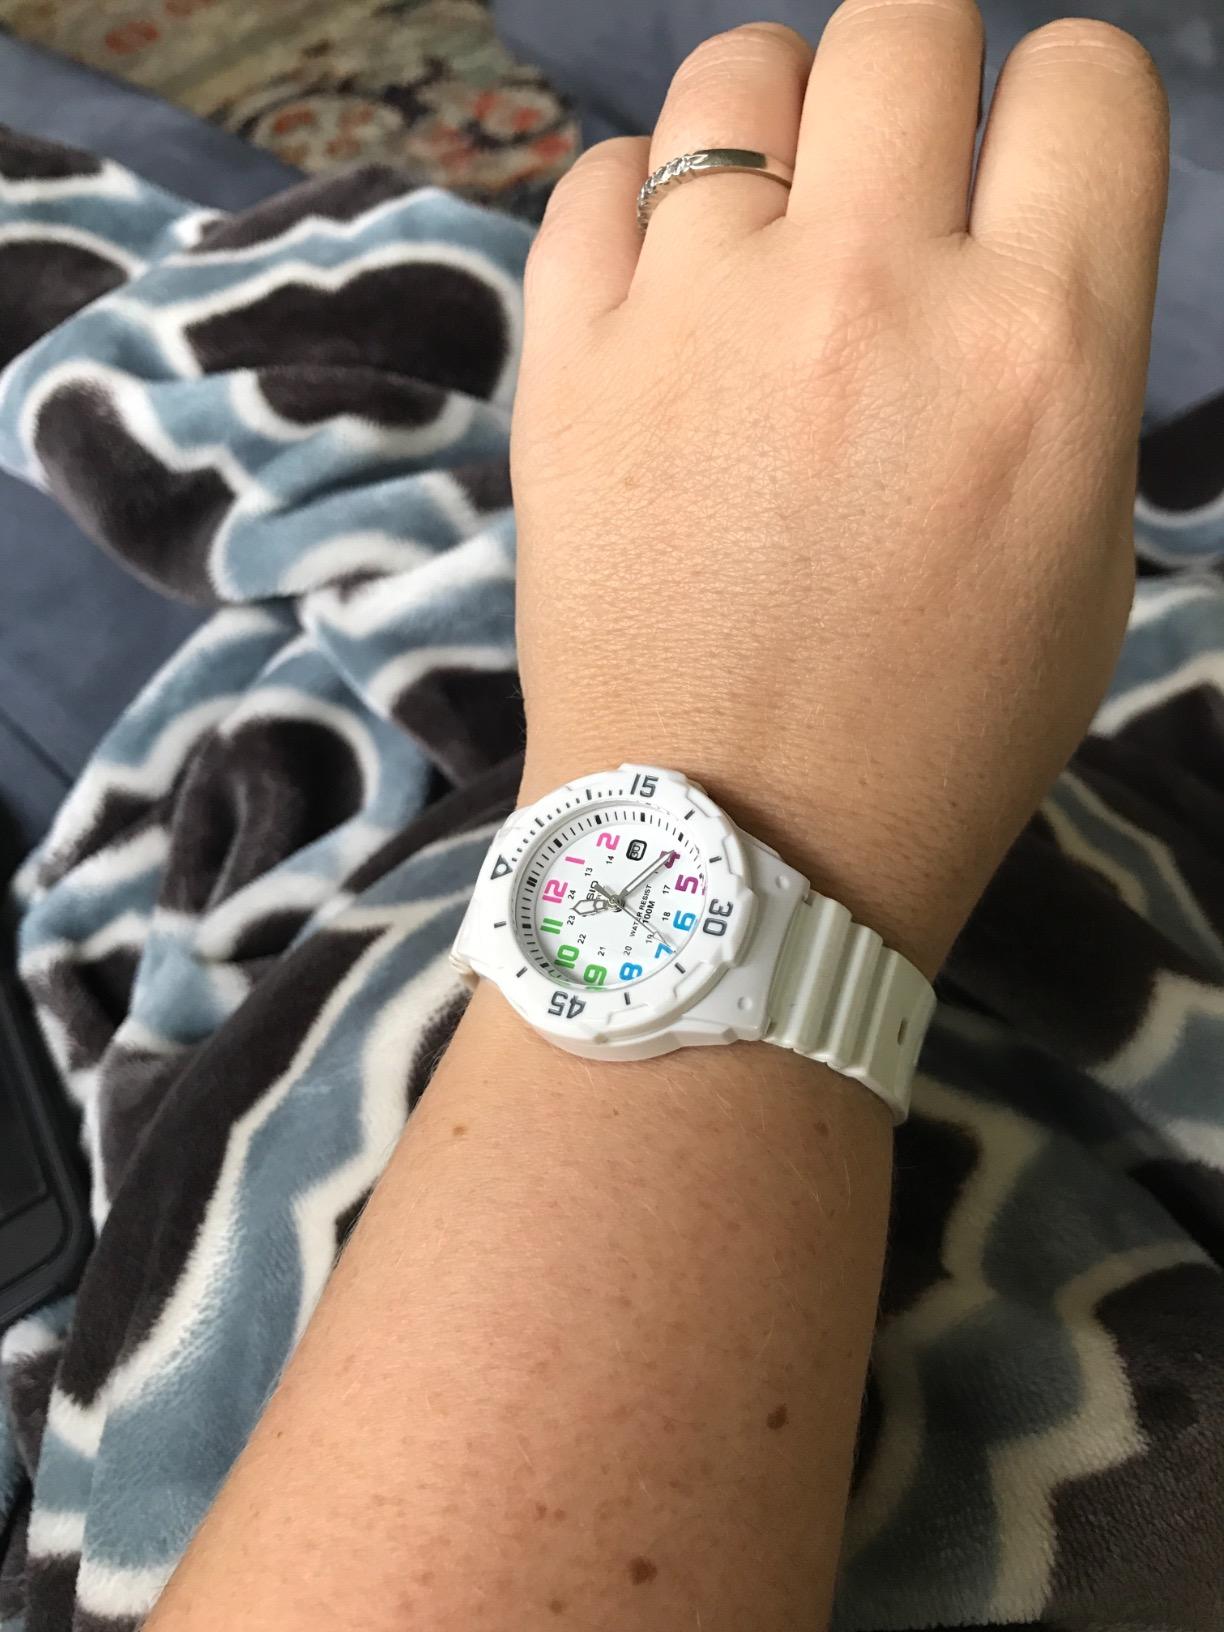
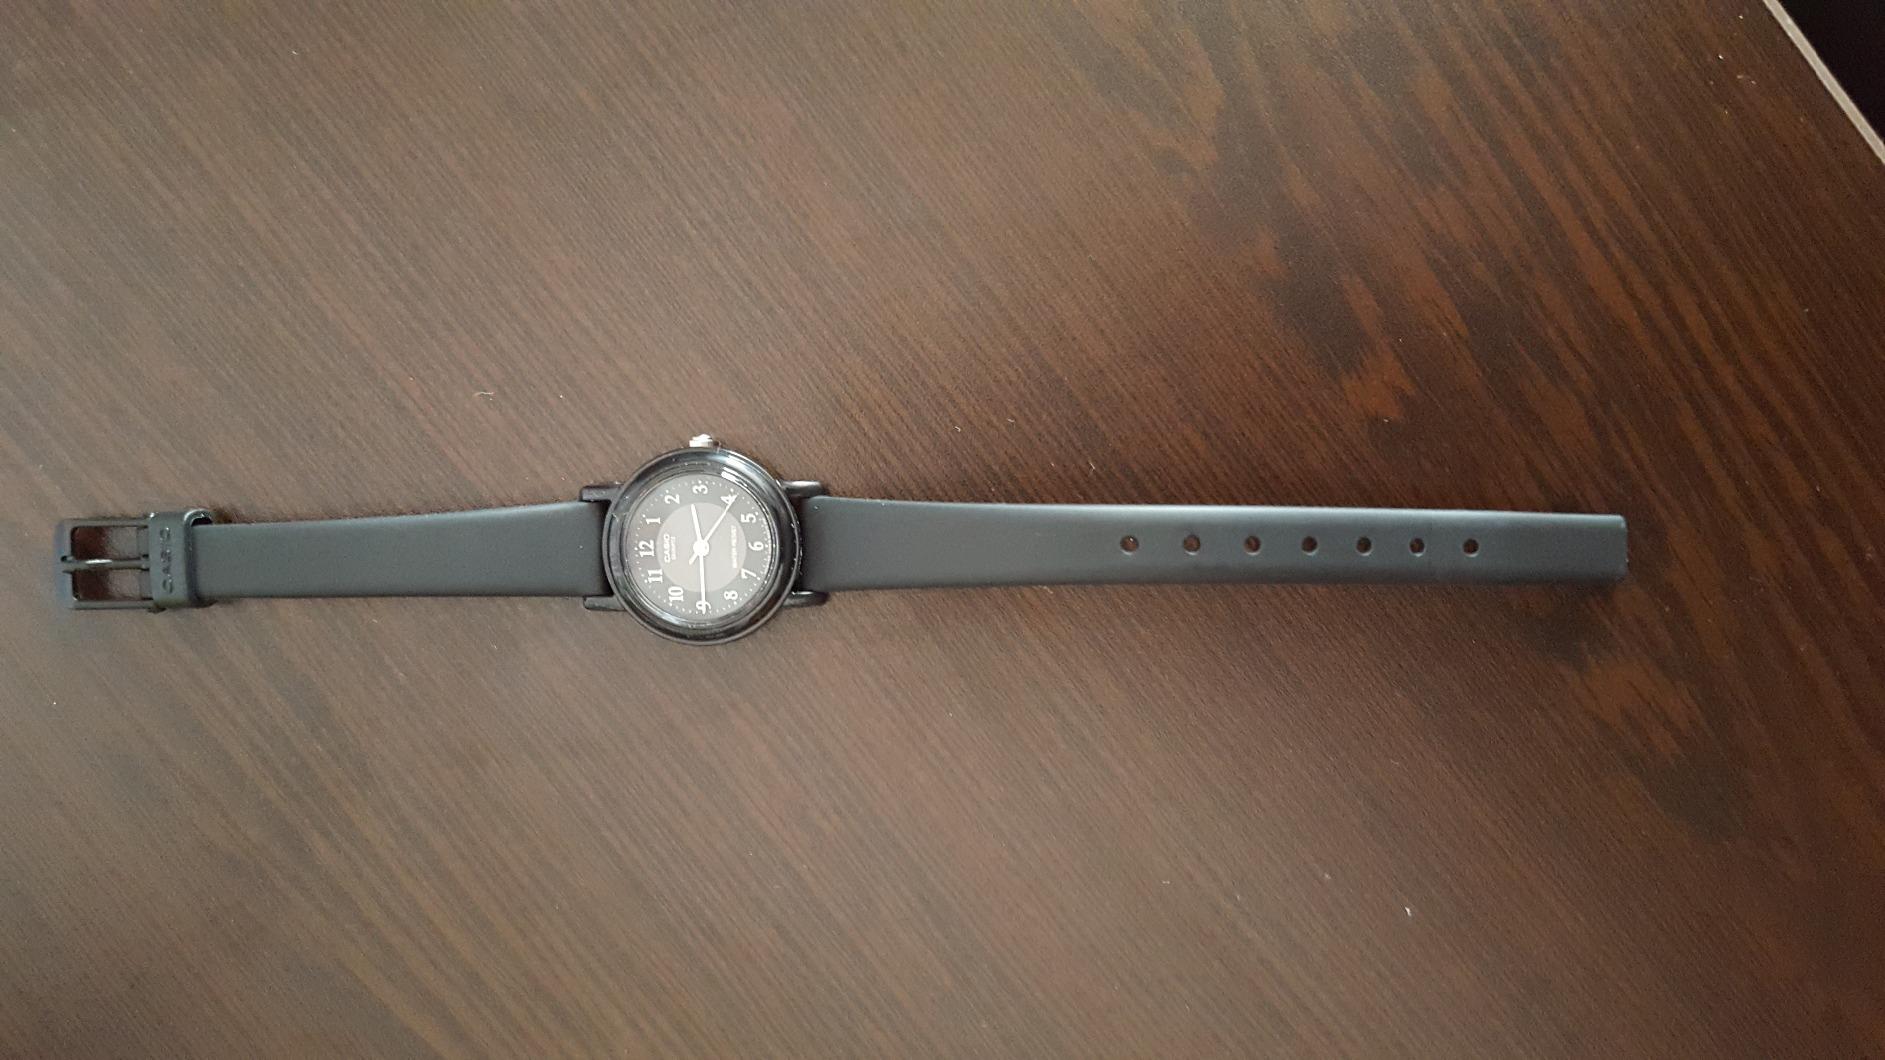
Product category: accessories_watch
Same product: no